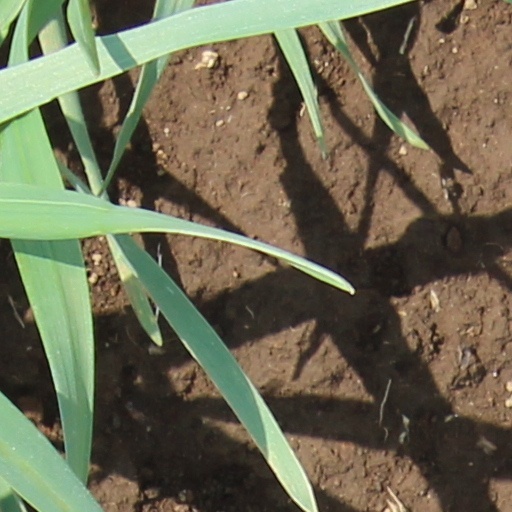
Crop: wheat